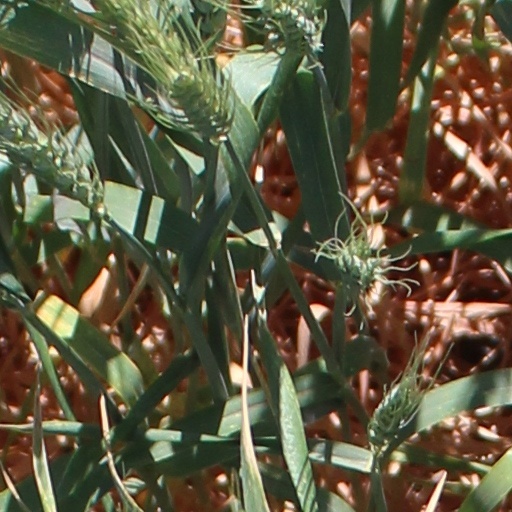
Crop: wheat